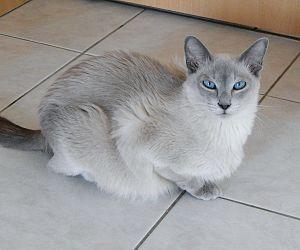
Chatte tonkinoise blue mink poil long
Le Tonkinois est un chat issu initialement du mariage d'un siamois et d'un burmese. Il est de type semi-foreign, c'est-à-dire compact et musclé, mais sans être lourd et trapu.